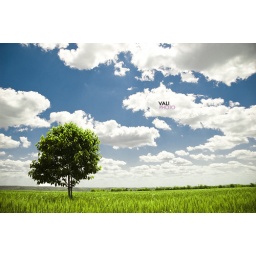
Alone tree in field landscape